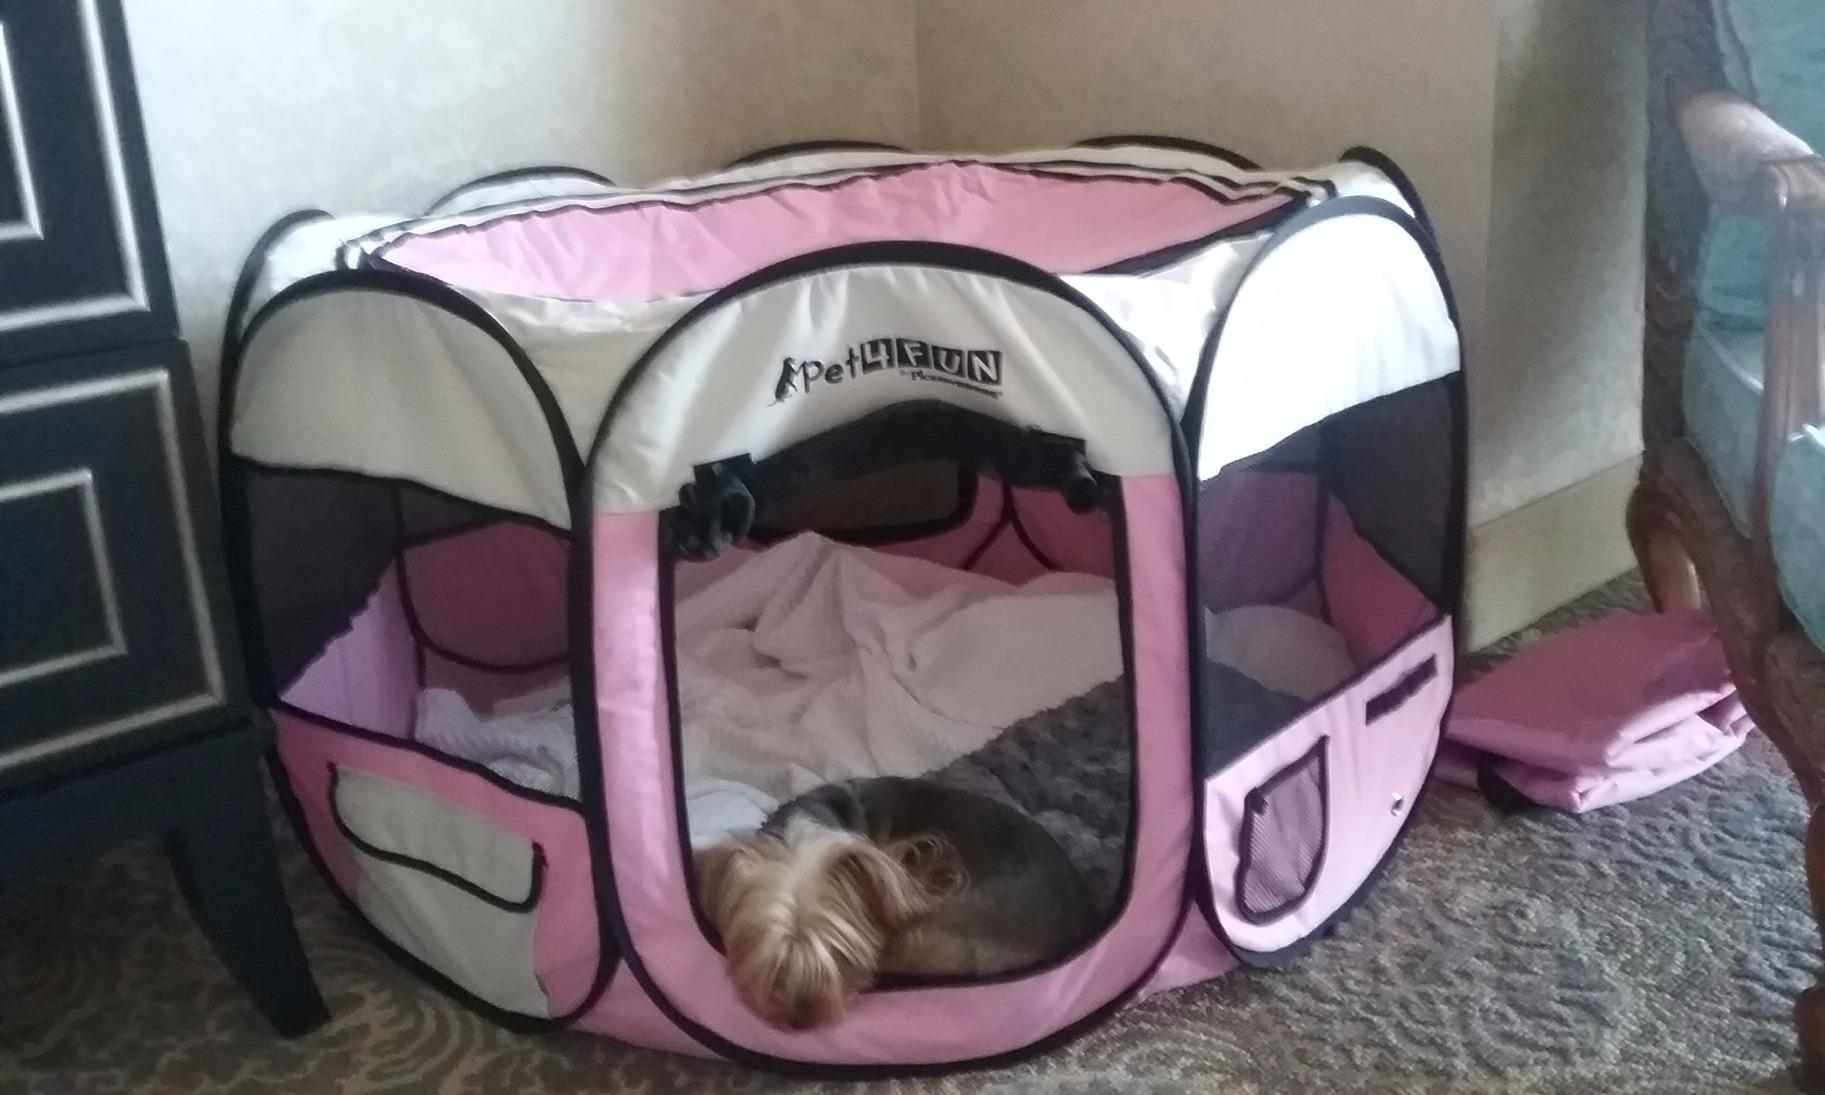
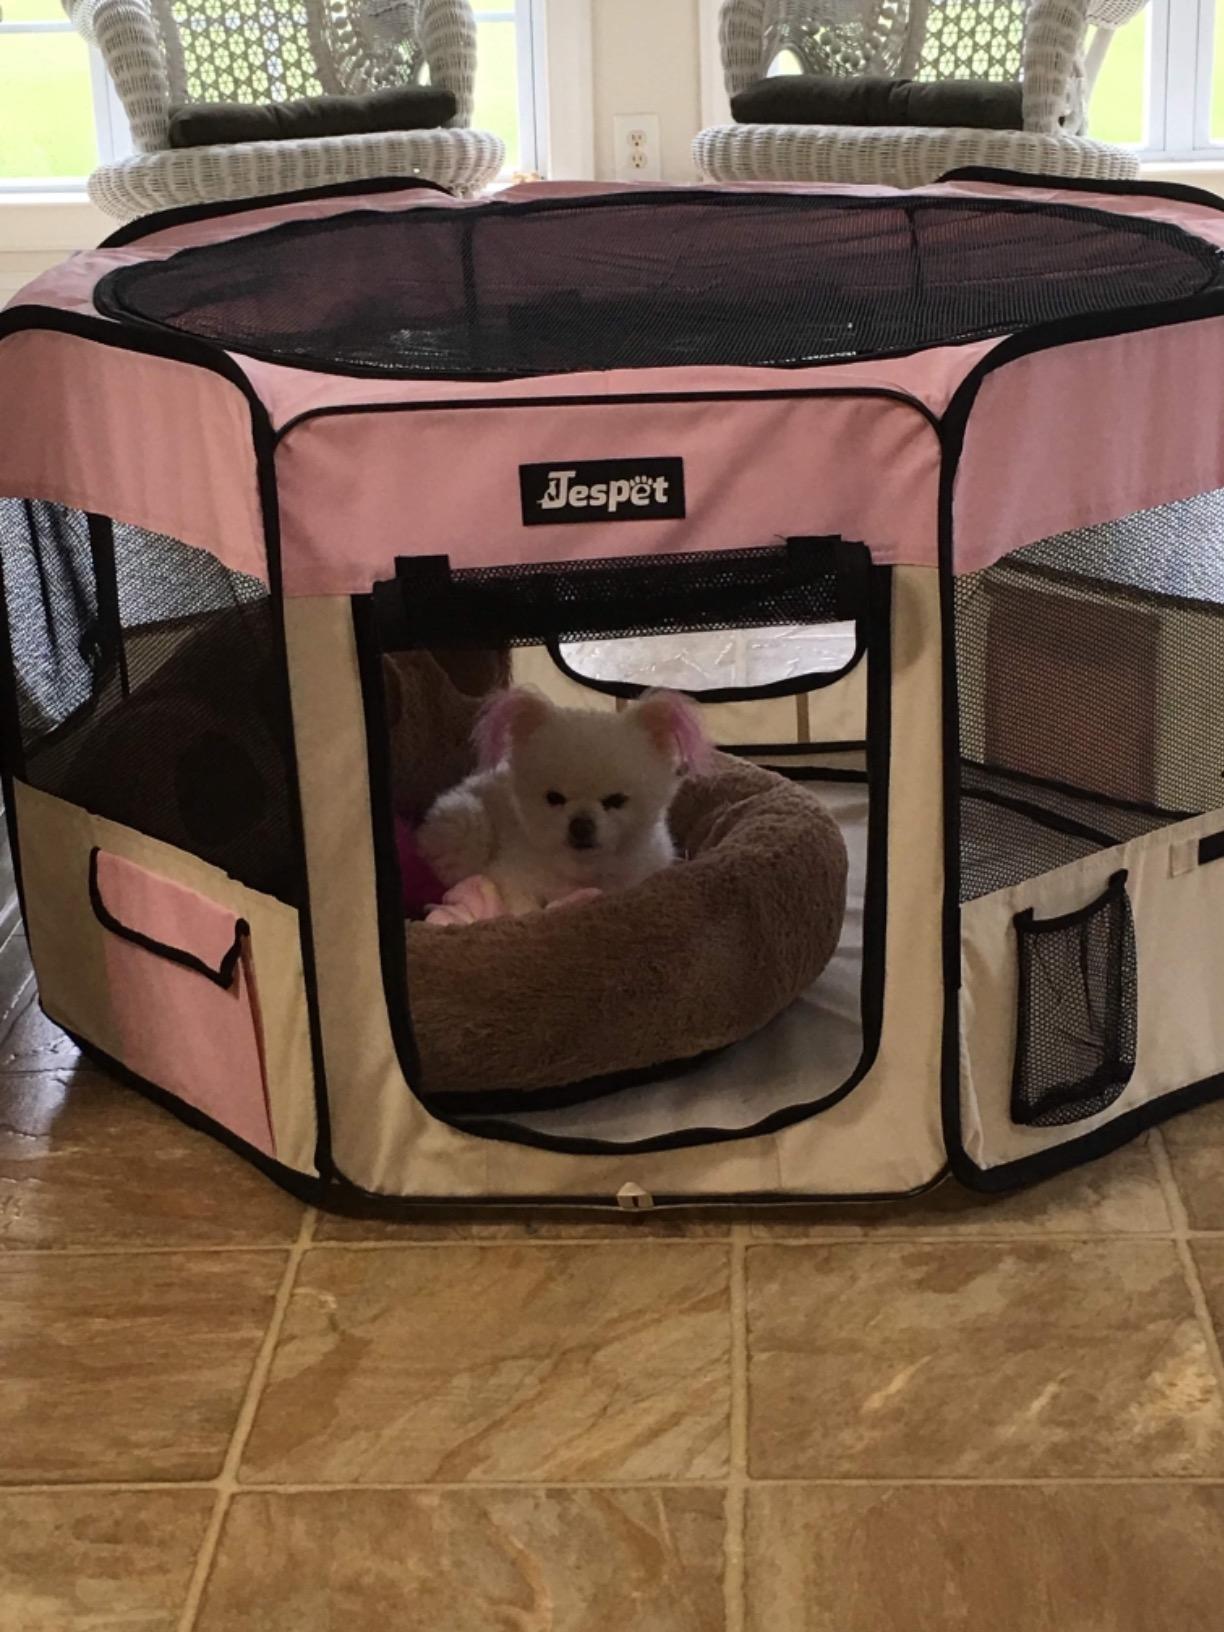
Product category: items_kennel
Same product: no